History of plug-in hybrids

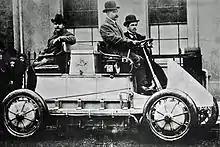
The Lohner–Porsche Mixte Hybrid was the first gasoline-electric hybrid automobile.

The July 1969 issue of "Popular Science" magazine featured an article on the General Motors XP-883 plug-in hybrid. The concept commuter vehicle housed six 12-volt lead–acid batteries in the trunk area and a transverse-mounted DC electric motor turning a front-wheel drive trans-axle. The gasoline-powered engine was connected to the trans-axle via a worm gear. The car could be plugged into a standard 110 Volt AC outlet for recharging.